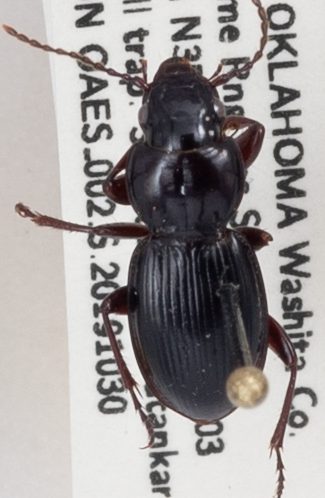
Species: Cyclotrachelus constrictus
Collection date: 2019-10-30
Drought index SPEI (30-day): -0.684
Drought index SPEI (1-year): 1.13
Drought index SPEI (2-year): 0.8